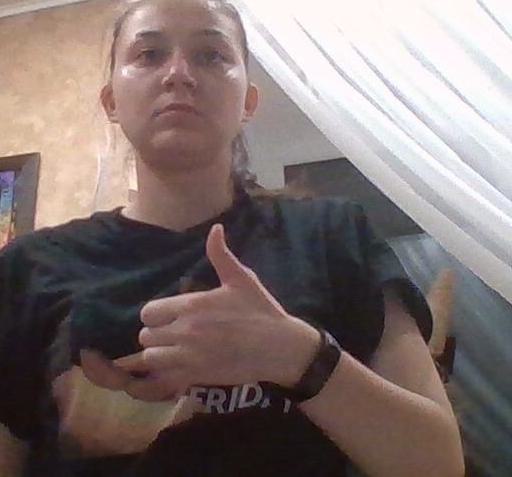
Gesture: like